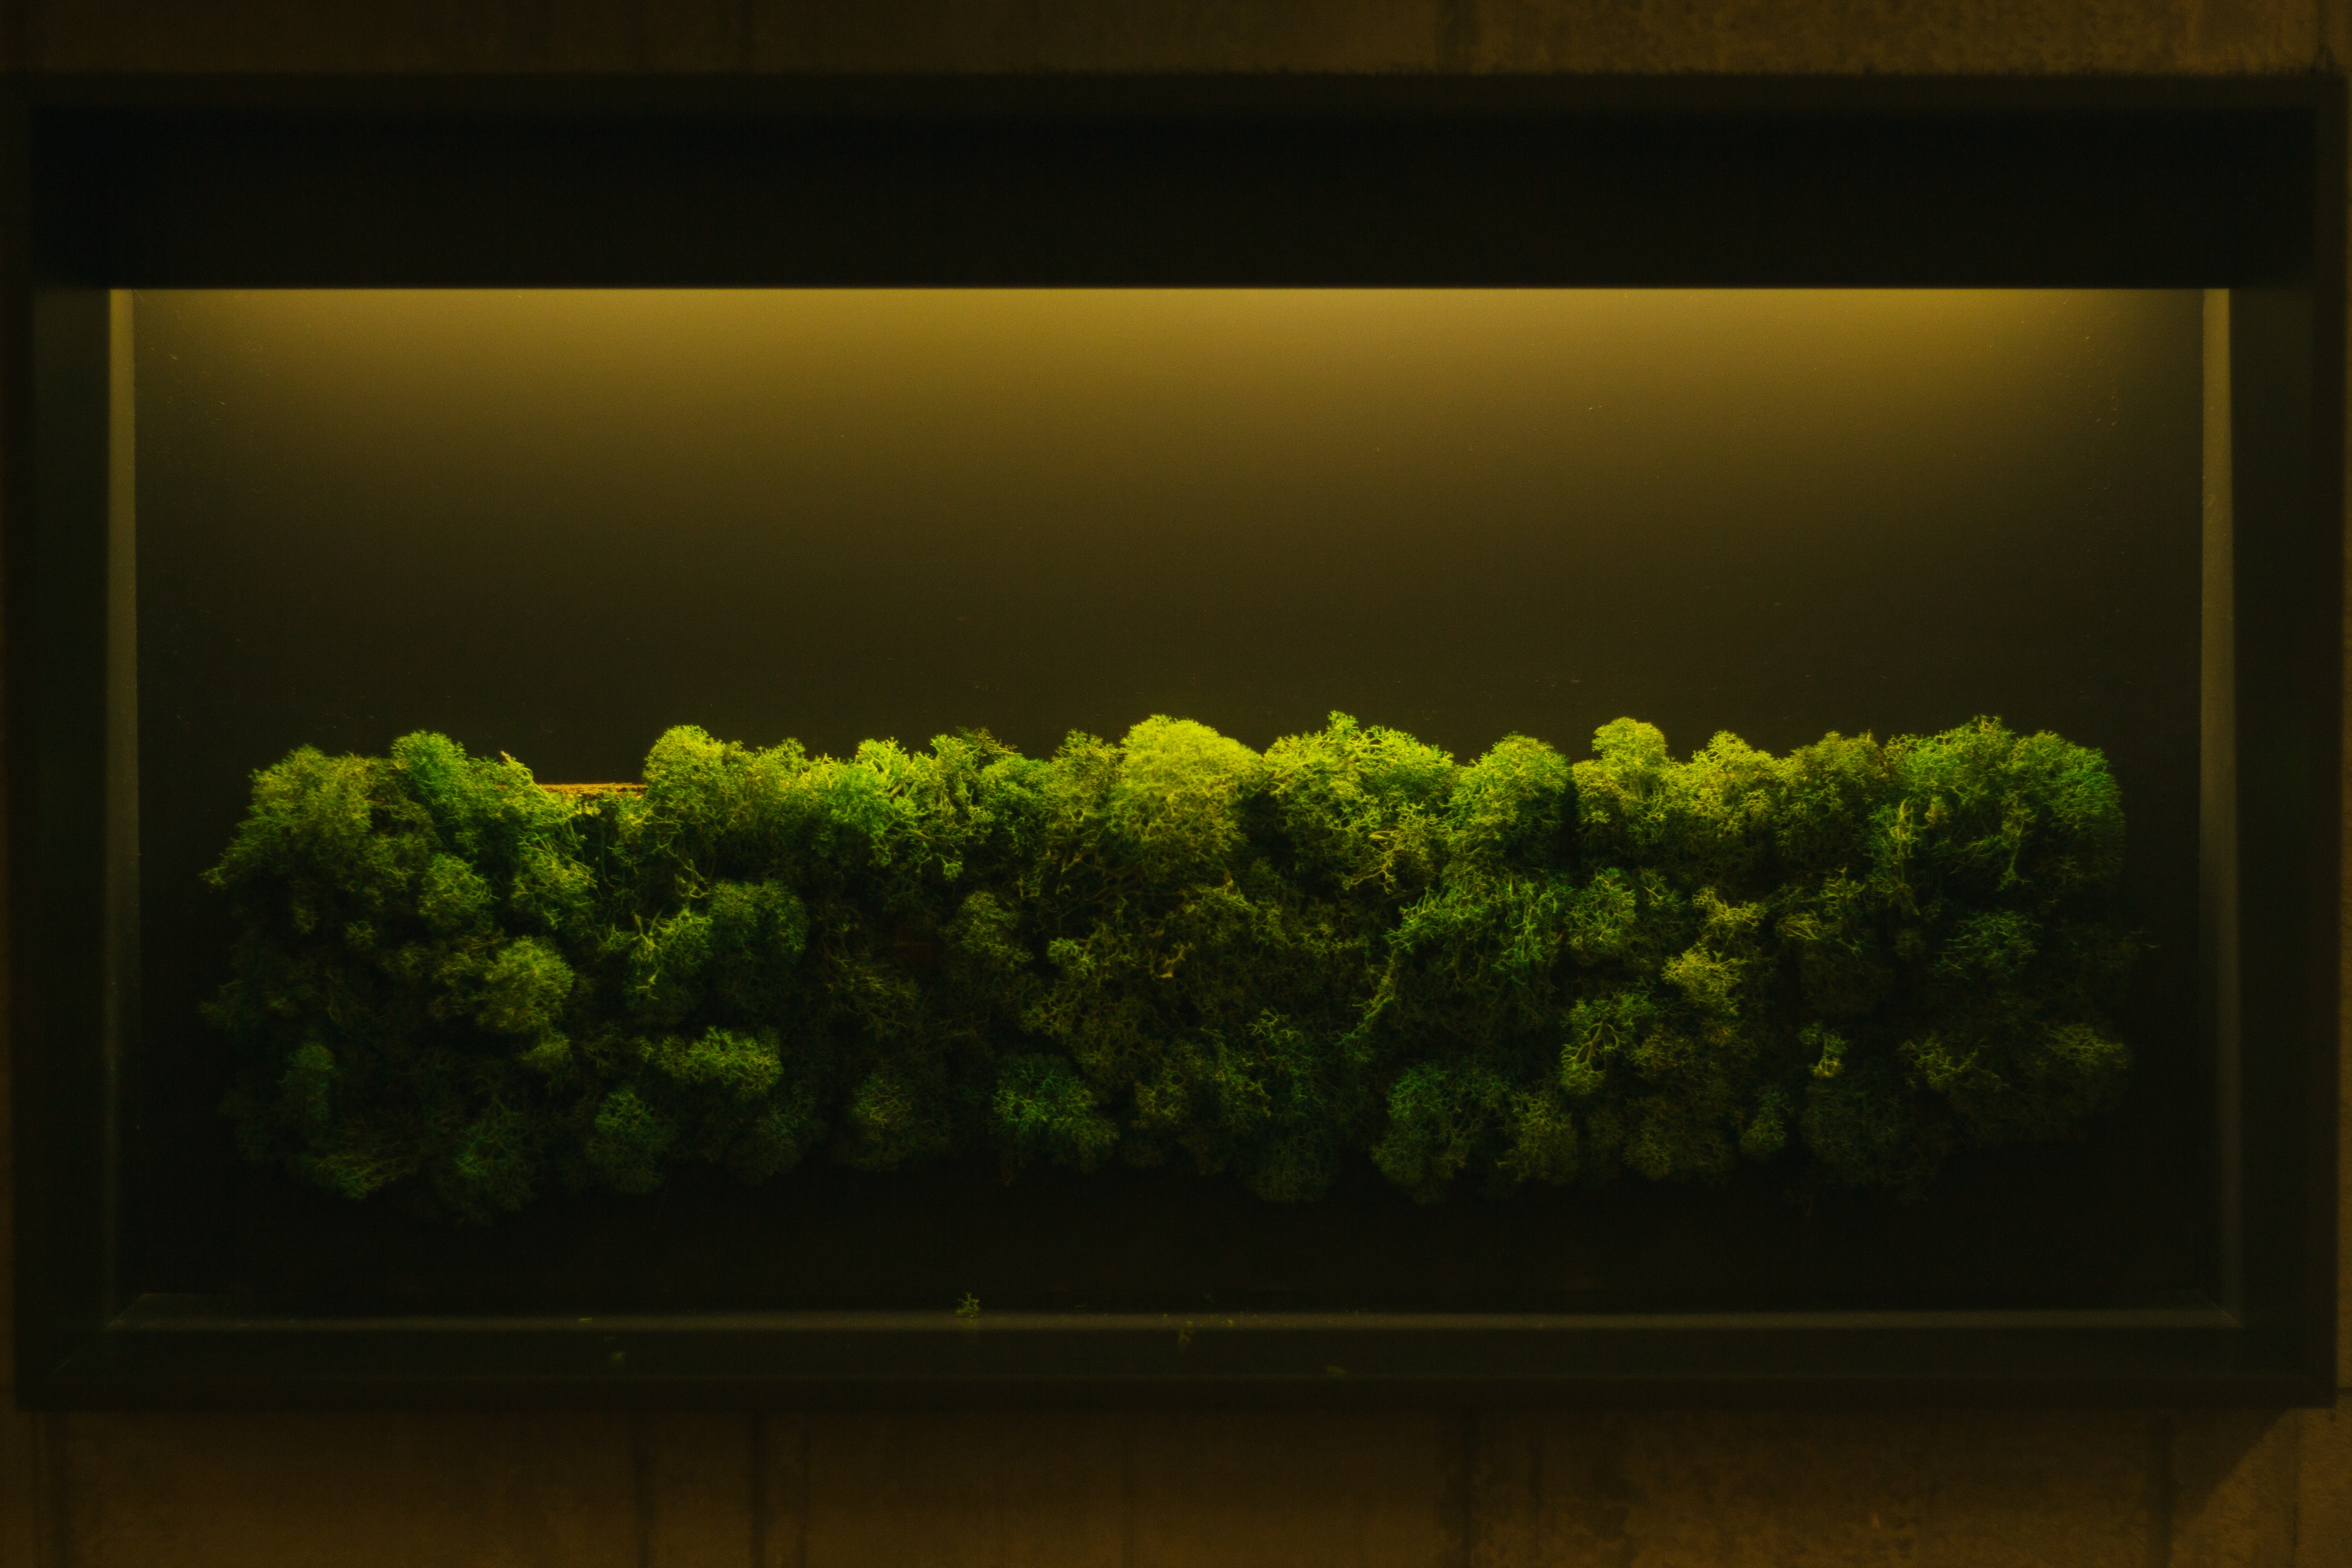
light, plant, leaf, flower, green, yellow, aquarium, land plant